HMAS Deloraine

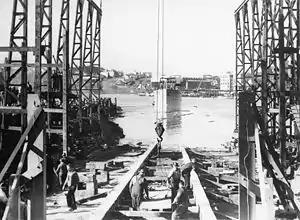
Launching of HMAS "Deloraine"

"Deloraine" was laid down at Morts Dock & Engineering Co in Balmain, New South Wales on 19 March 1941. She was launched on 26 July 1941 by Dame Mary Hughes, wife of the Minister for the Navy, and commissioned into the RAN on 22 November 1941.